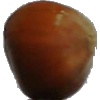
Label: Nut Forest 1